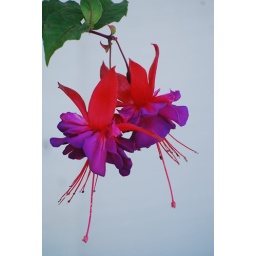
Fuschia against a light green wall